Interstate 19

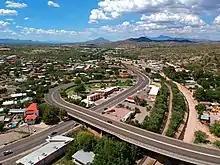
I-19 Bus. (Grand Avenue) junction with SR 82 in Nogales

Interstate 19 Business (I-19 Bus.) begins at the Mexican border in Nogales near the southern end of the Interstate. I-19 Bus. follows Grand Avenue in Nogales and has intersections with SR 82 and SR 189 before terminating at I-19 just north of Nogales. The route follows the former alignment of US 89, SR 93, and SR 789, back when all three highways traversed through southern Arizona. The route has been commissioned as I-19 Bus. since US 89 was decommissioned from southern Arizona in 1992.